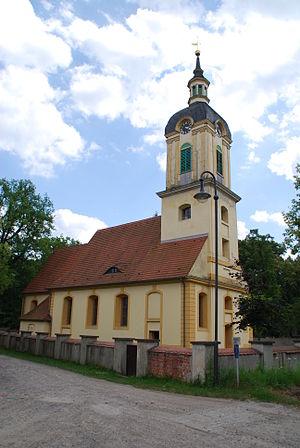
Schöneiche bei Berlin est une commune de l’arrondissement d'Oder-Spree, au Brandebourg, en Allemagne.